United States' Telegraph

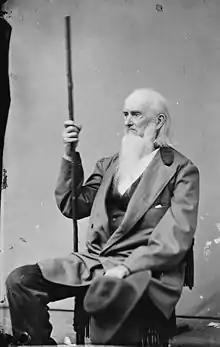
An older Green,

The first issue of the "Telegraph" was published on February 6, 1826. The paper was strongly opposed to the election of President Adams and the appointment of Secretary of State Henry Clay, declaring it in violation of "the most sacred principles of the Constitution", and adopting the motto "Power is always stealing from the many to the few". Jackson himself wrote favorably of the "Telegraph" in a statement reprinted by the paper. Meehan frequently took a conspiratorial tone against the administration, alleging that Adams was attempting to suppress media opposition to his presidency. This staunch opposition almost immediately brought the paper into conflict with pro-Adams press.